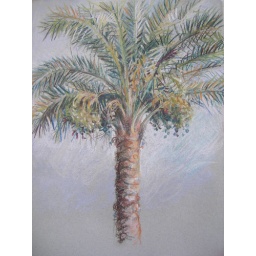
I did this pastel study in the summer, when the trees were laden with fruit